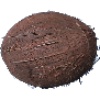
Label: cocos